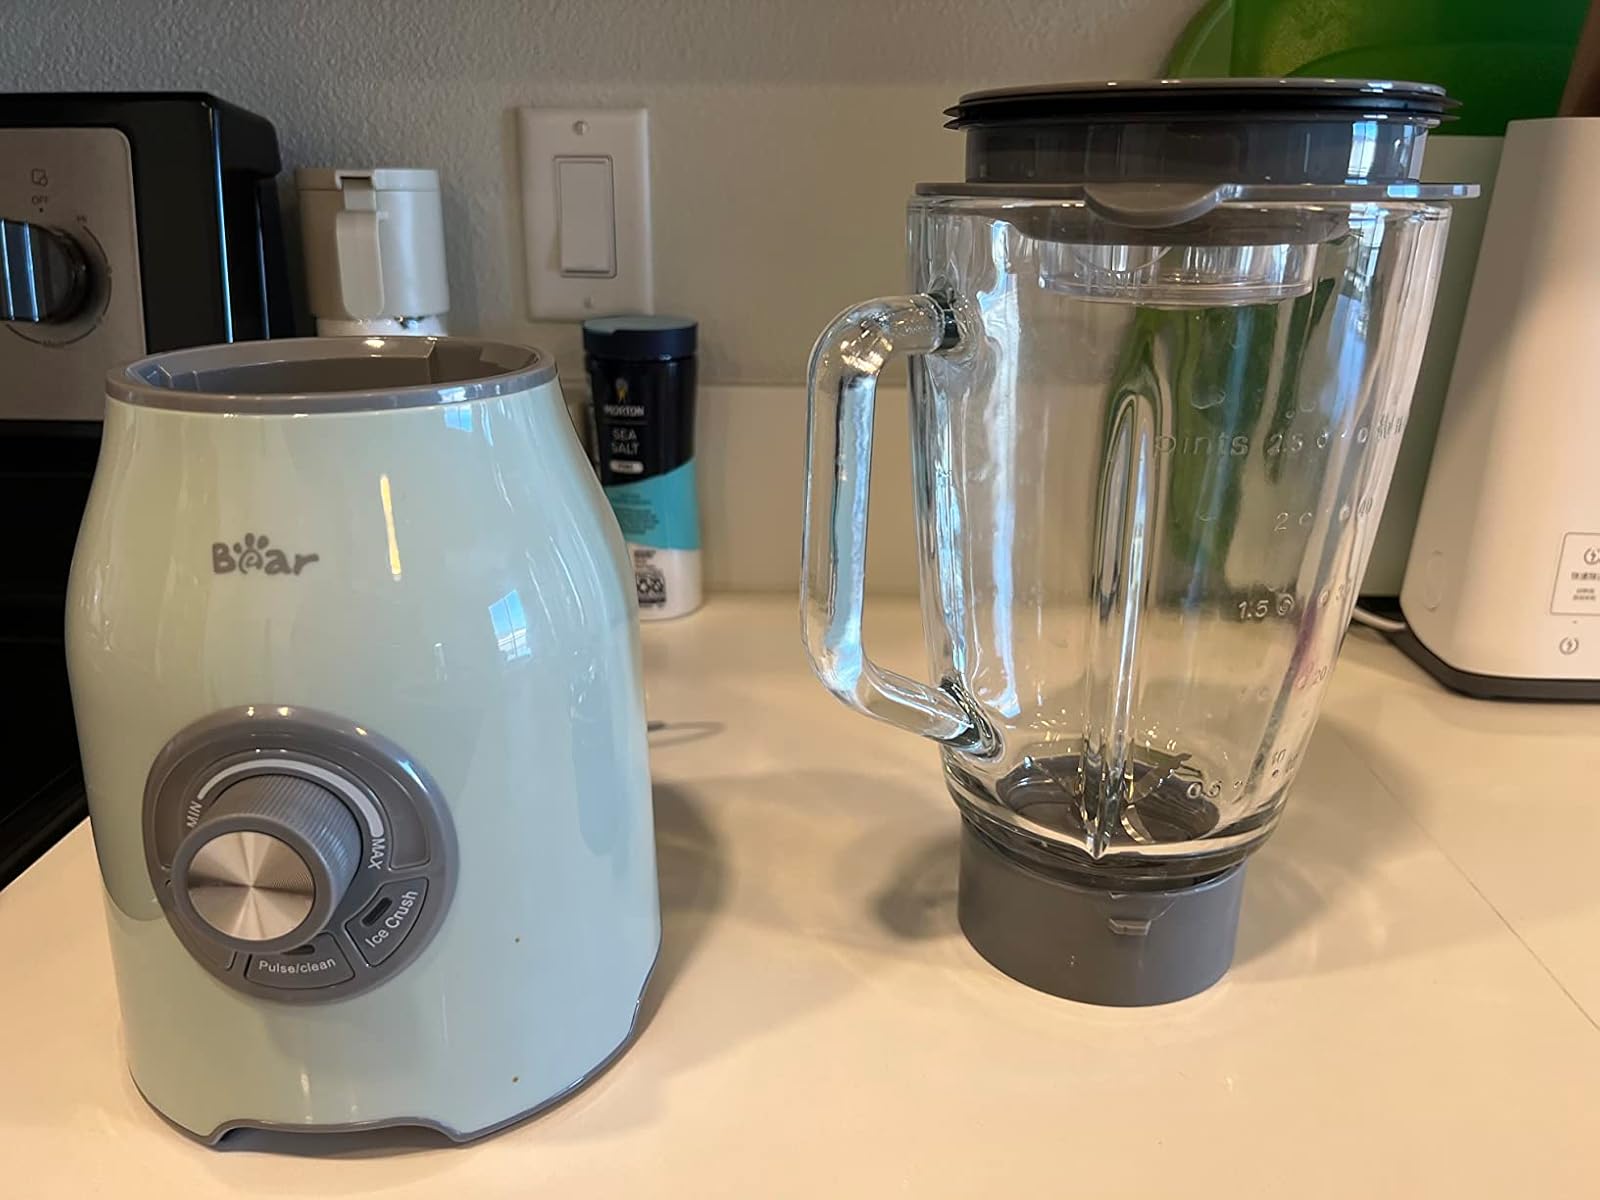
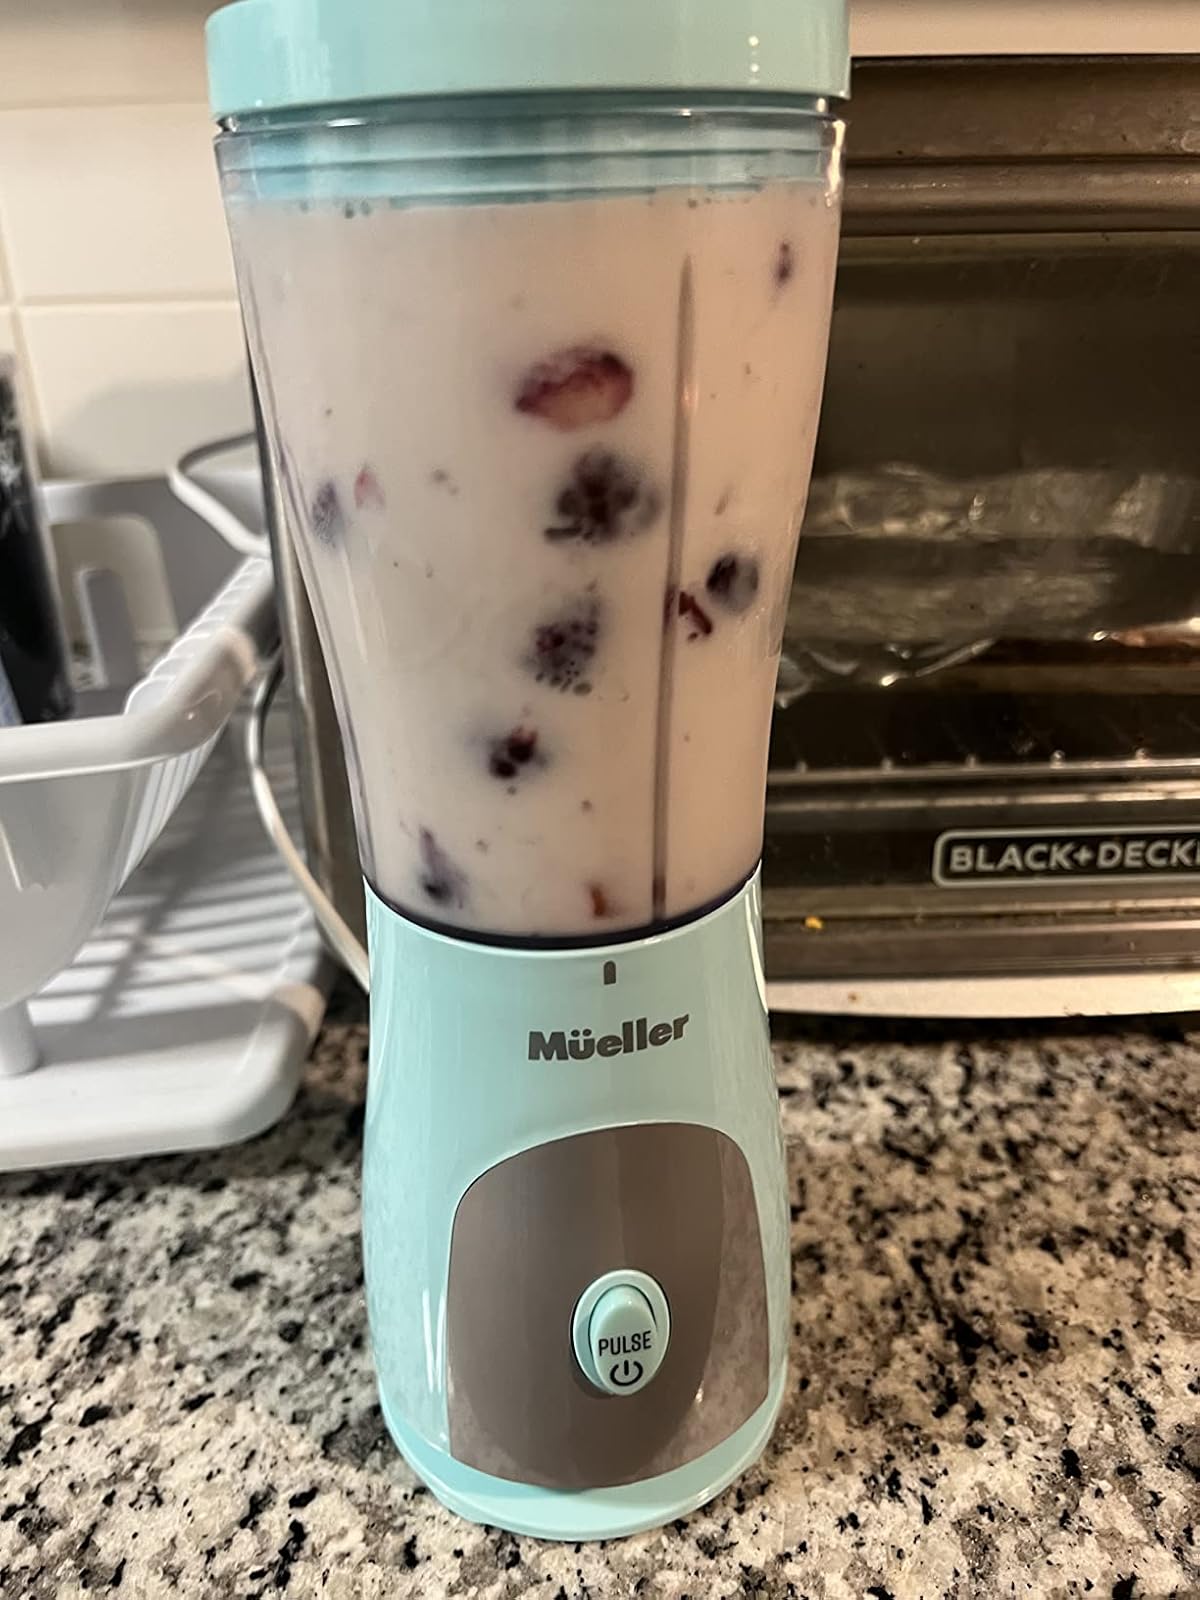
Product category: items_blender
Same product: no